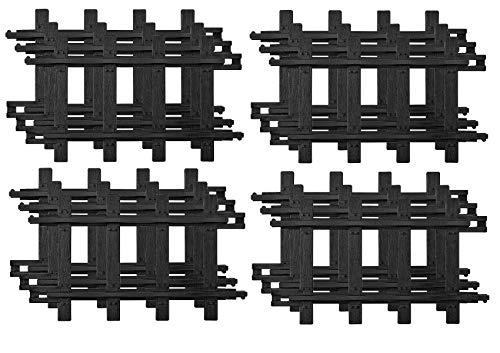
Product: Lionel Santa Fe Diesel Battery-Powered Train Set with Remote + 12-Piece Straight Track Expansion Pack
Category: Toys & Games | Play Vehicles | Play Trains & Railway Sets | Train Sets
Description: Set Includes: Battery-powered diesel locomotive, Coach passenger car, Observation passenger car, 24 curved and 20 straight plastic track pieces, RC Remote Control.
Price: $86.11
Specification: ShippingInformation:Viewshippingratesandpolicies|ASIN:B0817CCYKD|Manufacturerrecommendedage:4monthsandup